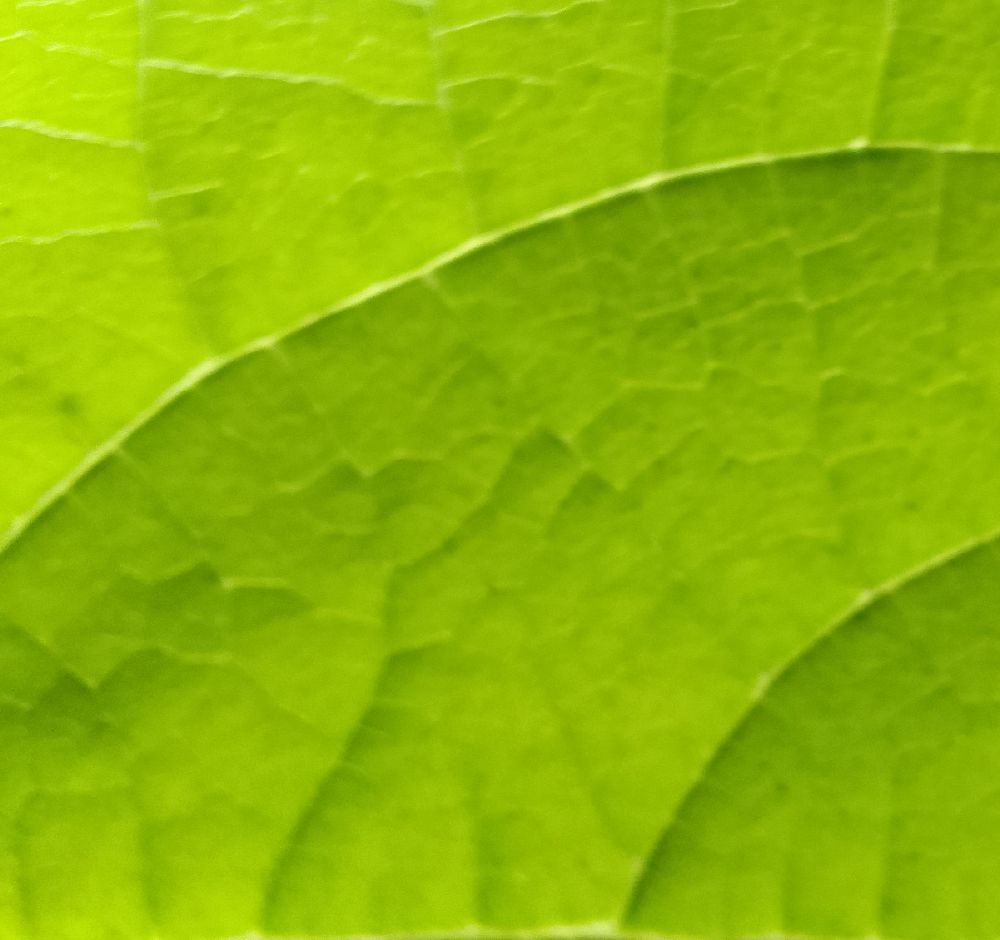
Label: healthy